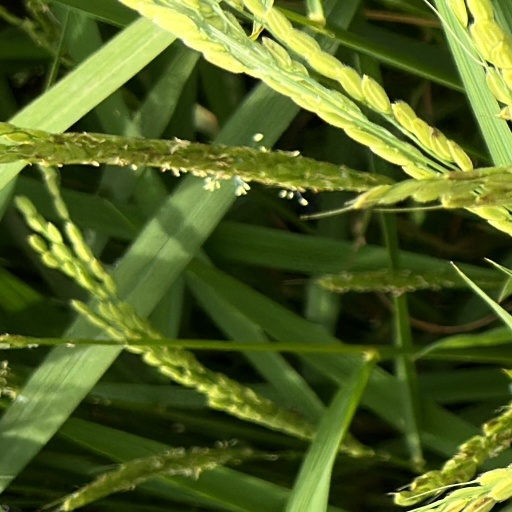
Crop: rice